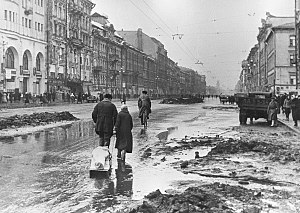
Belejringen af Leningrad
Belejringen af Leningrad, også kendt som Blokaden af Leningrad, var et mislykket forsøg fra Aksemagternes side på at byen efter Hitlers ordre skulle »fjernes fra jordens overflade«, sammen med hele sin befolkning. Byen blev derfor ikke stormet. Den tyske hær blokerede/omringede i stedet byen, for at sulte den ihjel, samtidig med at bombefly og artilleri sendte en regn af bomber og granater over byen. Leningrad, under 2. verdenskrig. Belejringen varede fra den 9. september 1941 til den 18. januar 1943, hvor en smal landkorridor blev etableret af de sovjetiske styrker. Belejringen blev helt afsluttet den 27. januar 1944. Belejringen af Leningrad var en af de længste, blodigste og mest ødelæggende belejringer af en større by i nyere tid. Erobringen af Leningrad var et af de tre strategiske mål i den oprindelige tyske plan for krigen mod Sovjetunionen. Den tyske strategi var baseret på Leningrads politiske status som tidligere hovedstad i Rusland og som arnested for Oktoberrevolutionen samt dens militære betydning som hovedbase for den sovjetiske flåde i Østersøen og dens industrielle styrke som hjemsted for mange våbenfabrikker.